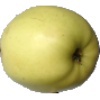
Label: Apple Golden 2